Ferranti MRT

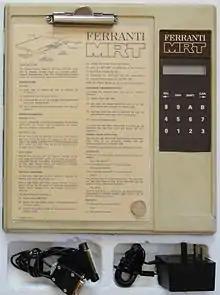
The Ferranti MRT-100

The Ferranti Market Research Terminal (MRT) was, arguably, the world’s first application-specific handheld computer. It was designed specifically for the market research sector as a means to augment the regular clipboard schemes that, at the time, were common-place, in social and market research. Despite having an appearance of a calculator built into a clipboard, the reality was that the unit contained a sophisticated form of programmable data-logger that, in response to an interviewer reading questions to the interviewee, had answers digitally recorded (for later uploading and analysis) via pressing appropriate keys on the unit. The unit contained a bespoke operating system to support field based market research. The Ferranti Market Research Terminal (MRT) is also of historical significance to the computing industry since it marked the last original computer design from Ferranti, a long established business (started 1882) that had risen to fame through a collaboration Manchester University to produce the "Mark 1", the world’s first commercial computer and later with Cambridge University producing the "Atlas" and "Titan" computers which, at their peak, held around 25% of the computing market.